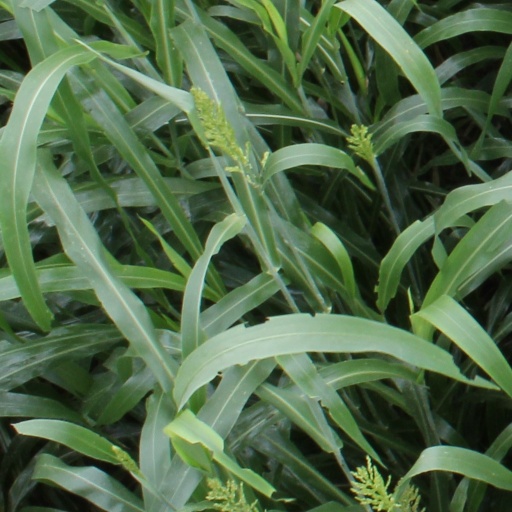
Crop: sorghum